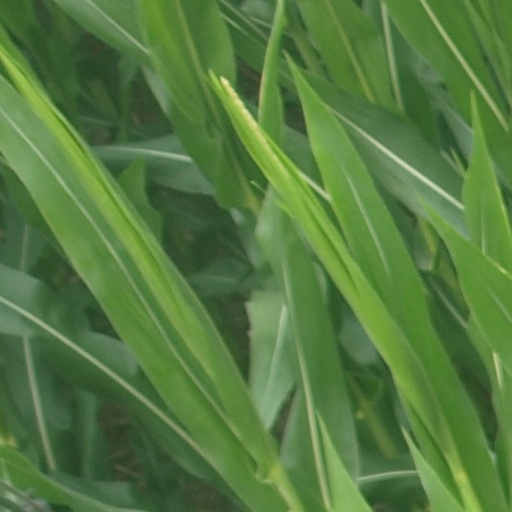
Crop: maize; corn